OSIRIS-REx

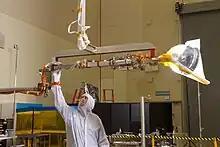
TAGSAM arm test before launch

The sample-return system, called Touch-And-Go Sample Acquisition Mechanism (TAGSAM), consists of a sampler head with an articulated arm. An on-board nitrogen source supports up to three separate sampling attempts to acquire at least of sample in all. The surface contact pads also collect fine-grained material.